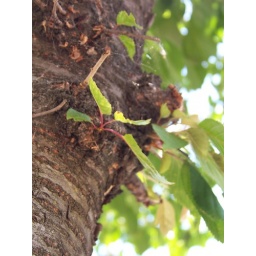
Growing from a tree in New Hope, PAI love plants &amp;lt;3